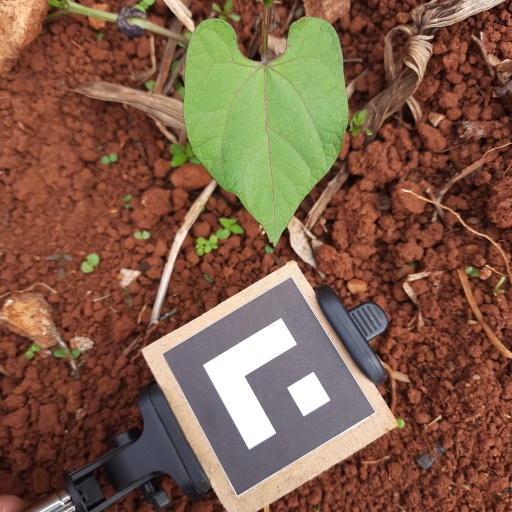
Observations: wavy surface, eating holes in the apex, under cloudy sky